Arirang Mass Games

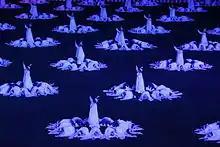
A scene from the 2012 Arirang Festival

The name refers to "Arirang", a Korean folk story about a young couple who are torn apart, here intended to represent the division of Korea.